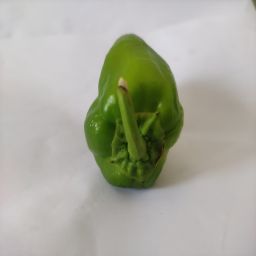
Crop: Bell Pepper
Quality: Ripe